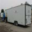
Label: truck